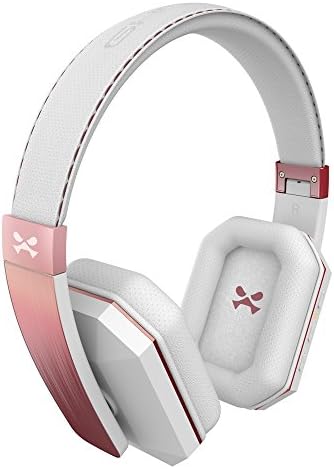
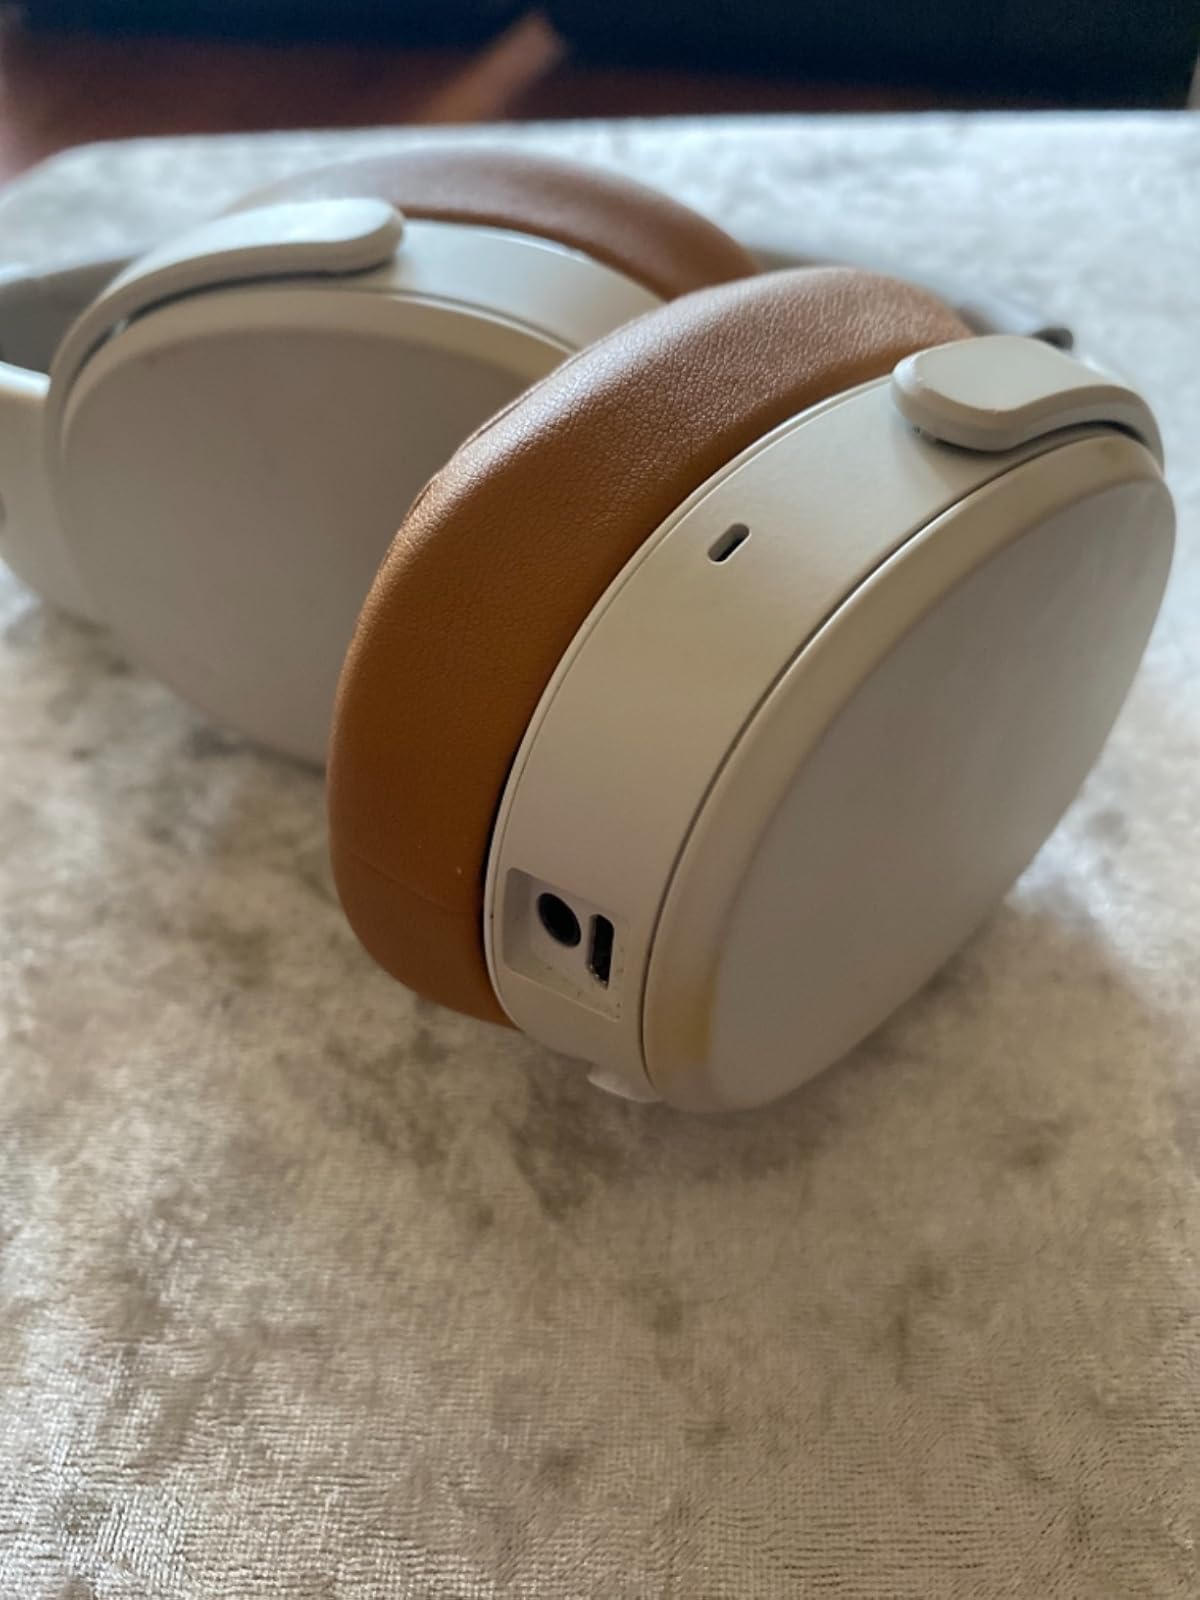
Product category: headphones
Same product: no